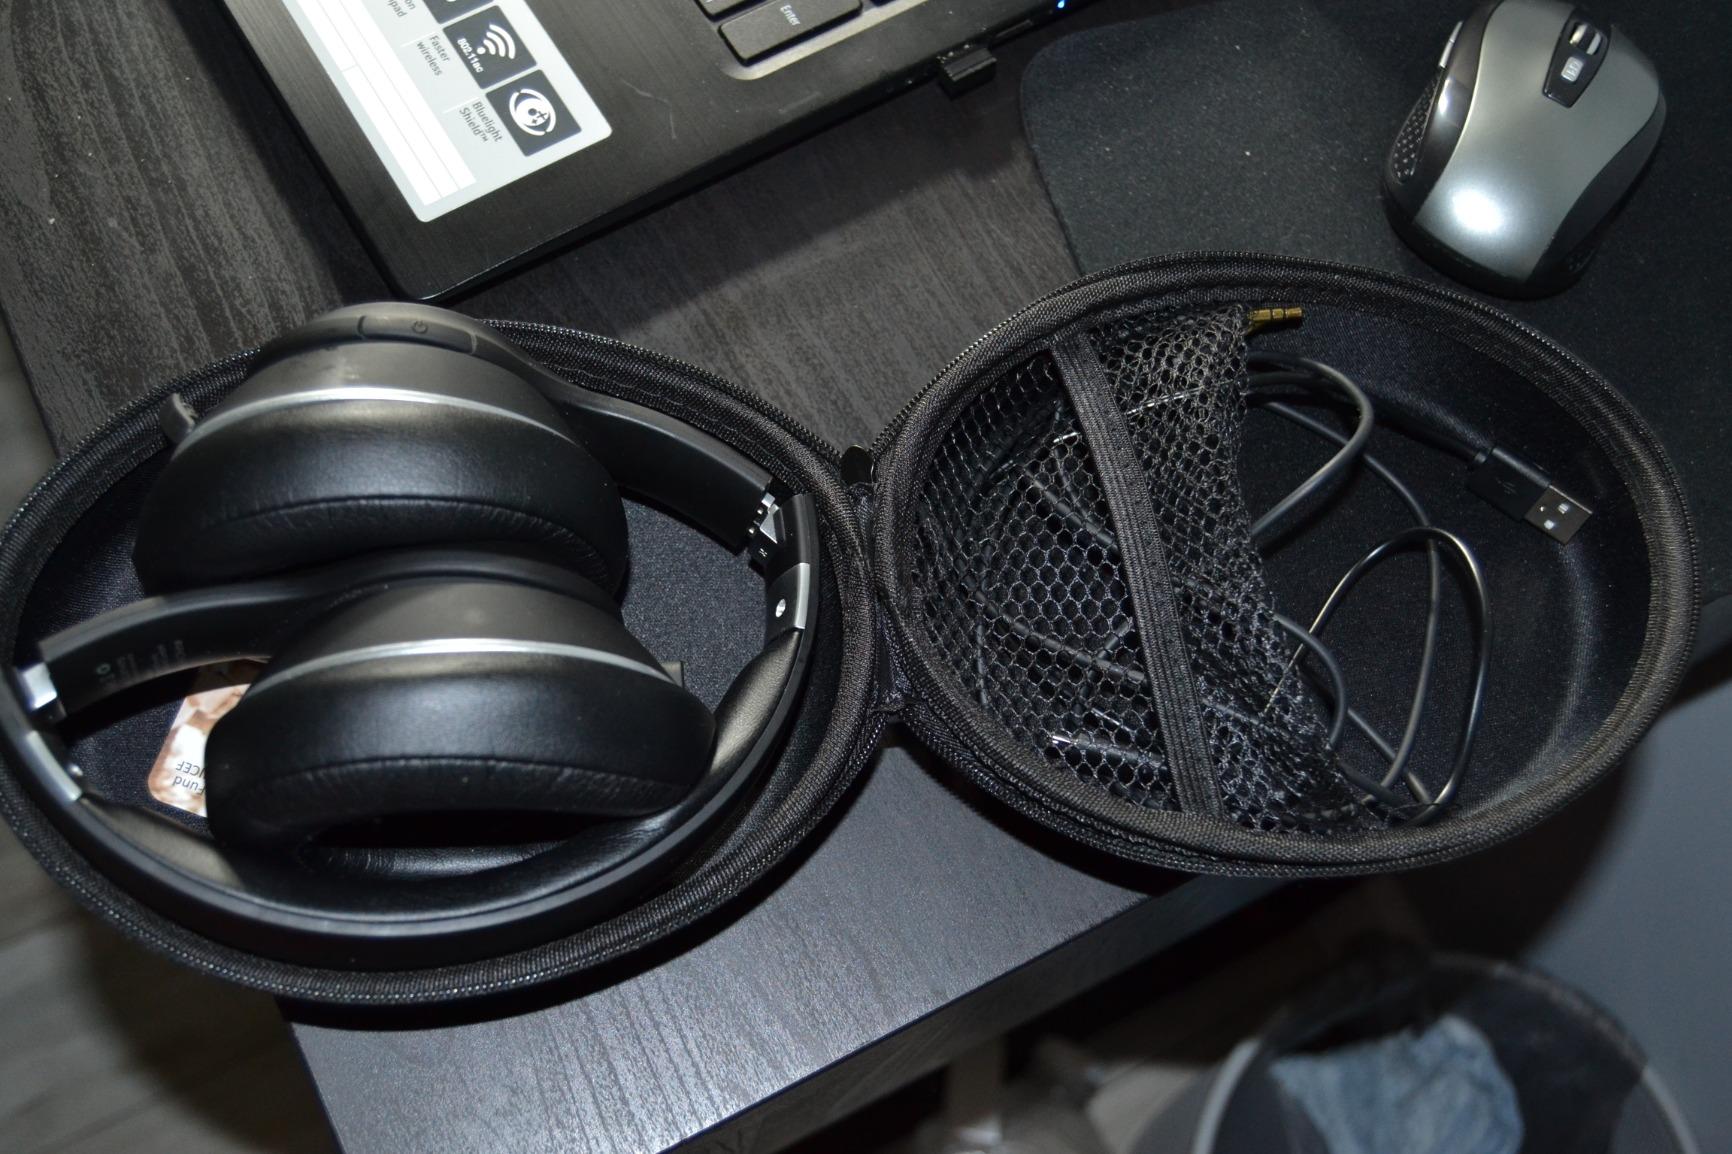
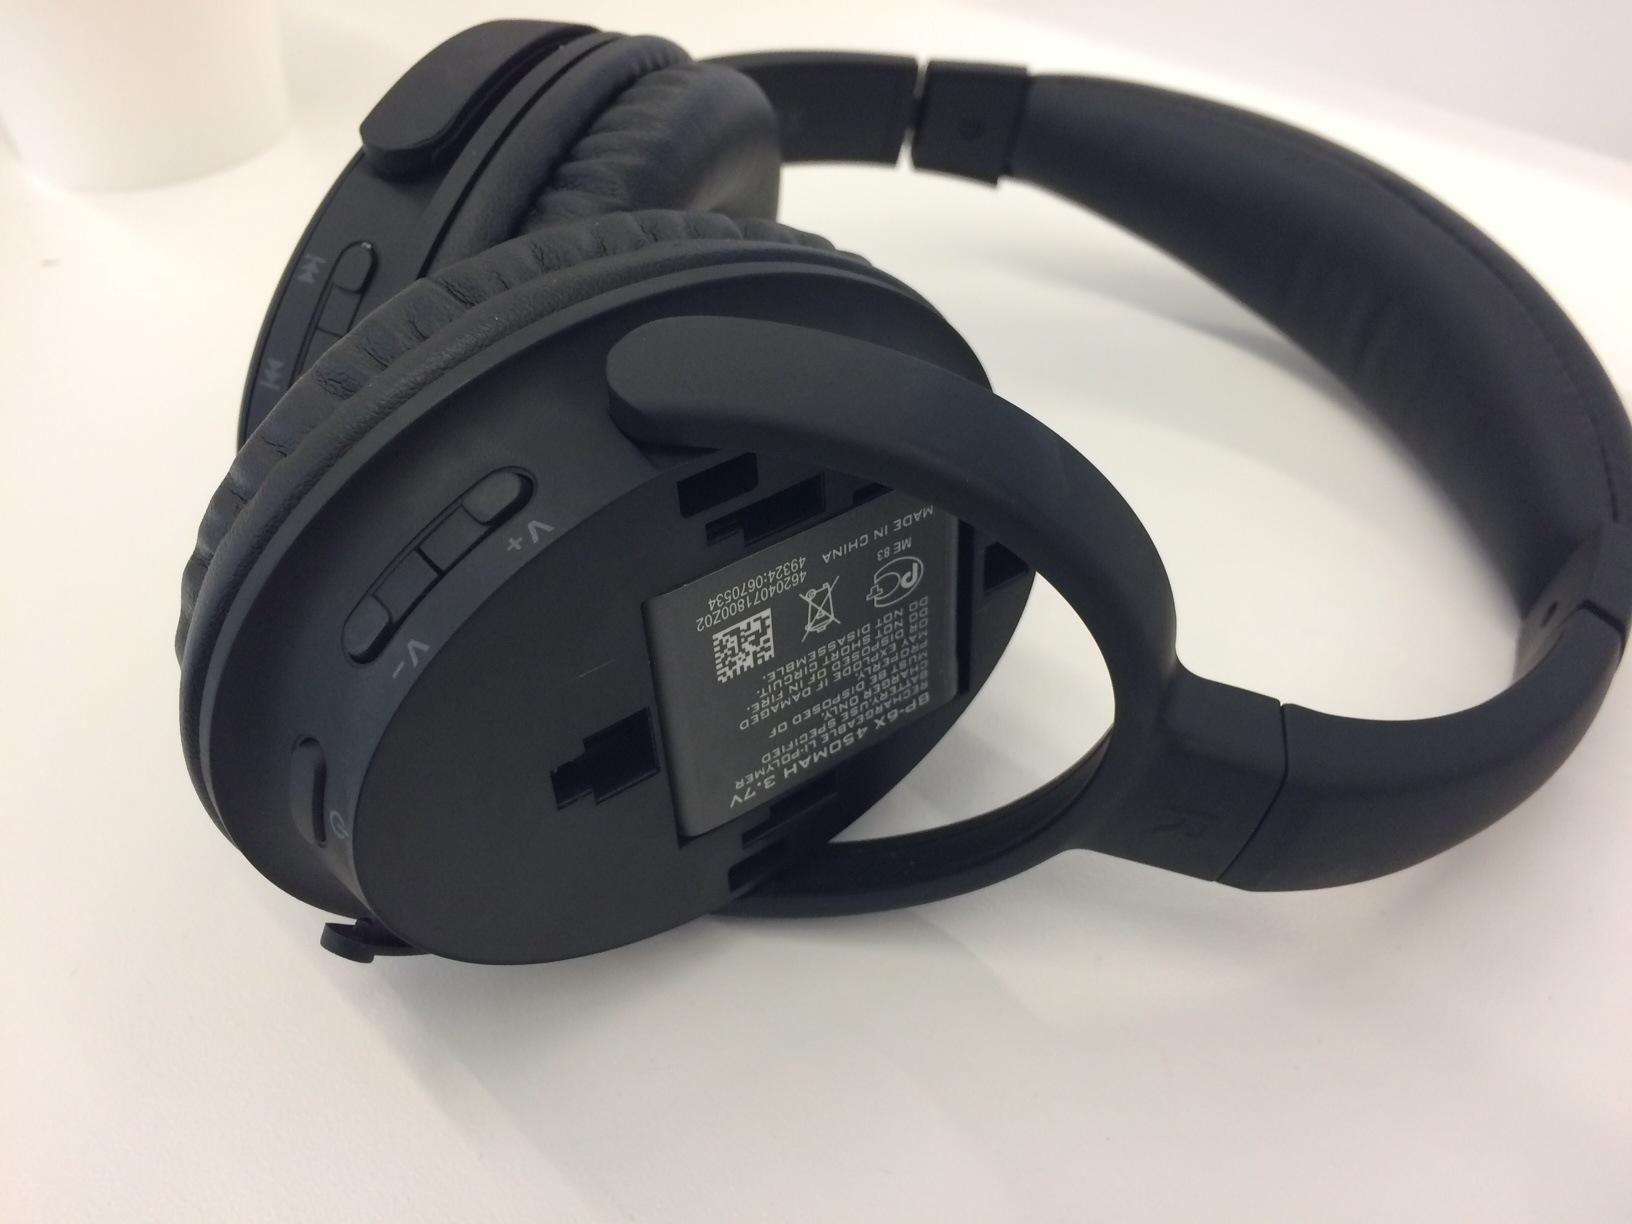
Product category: headphones
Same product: no